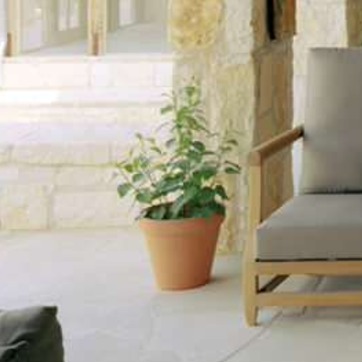
Material: foliage